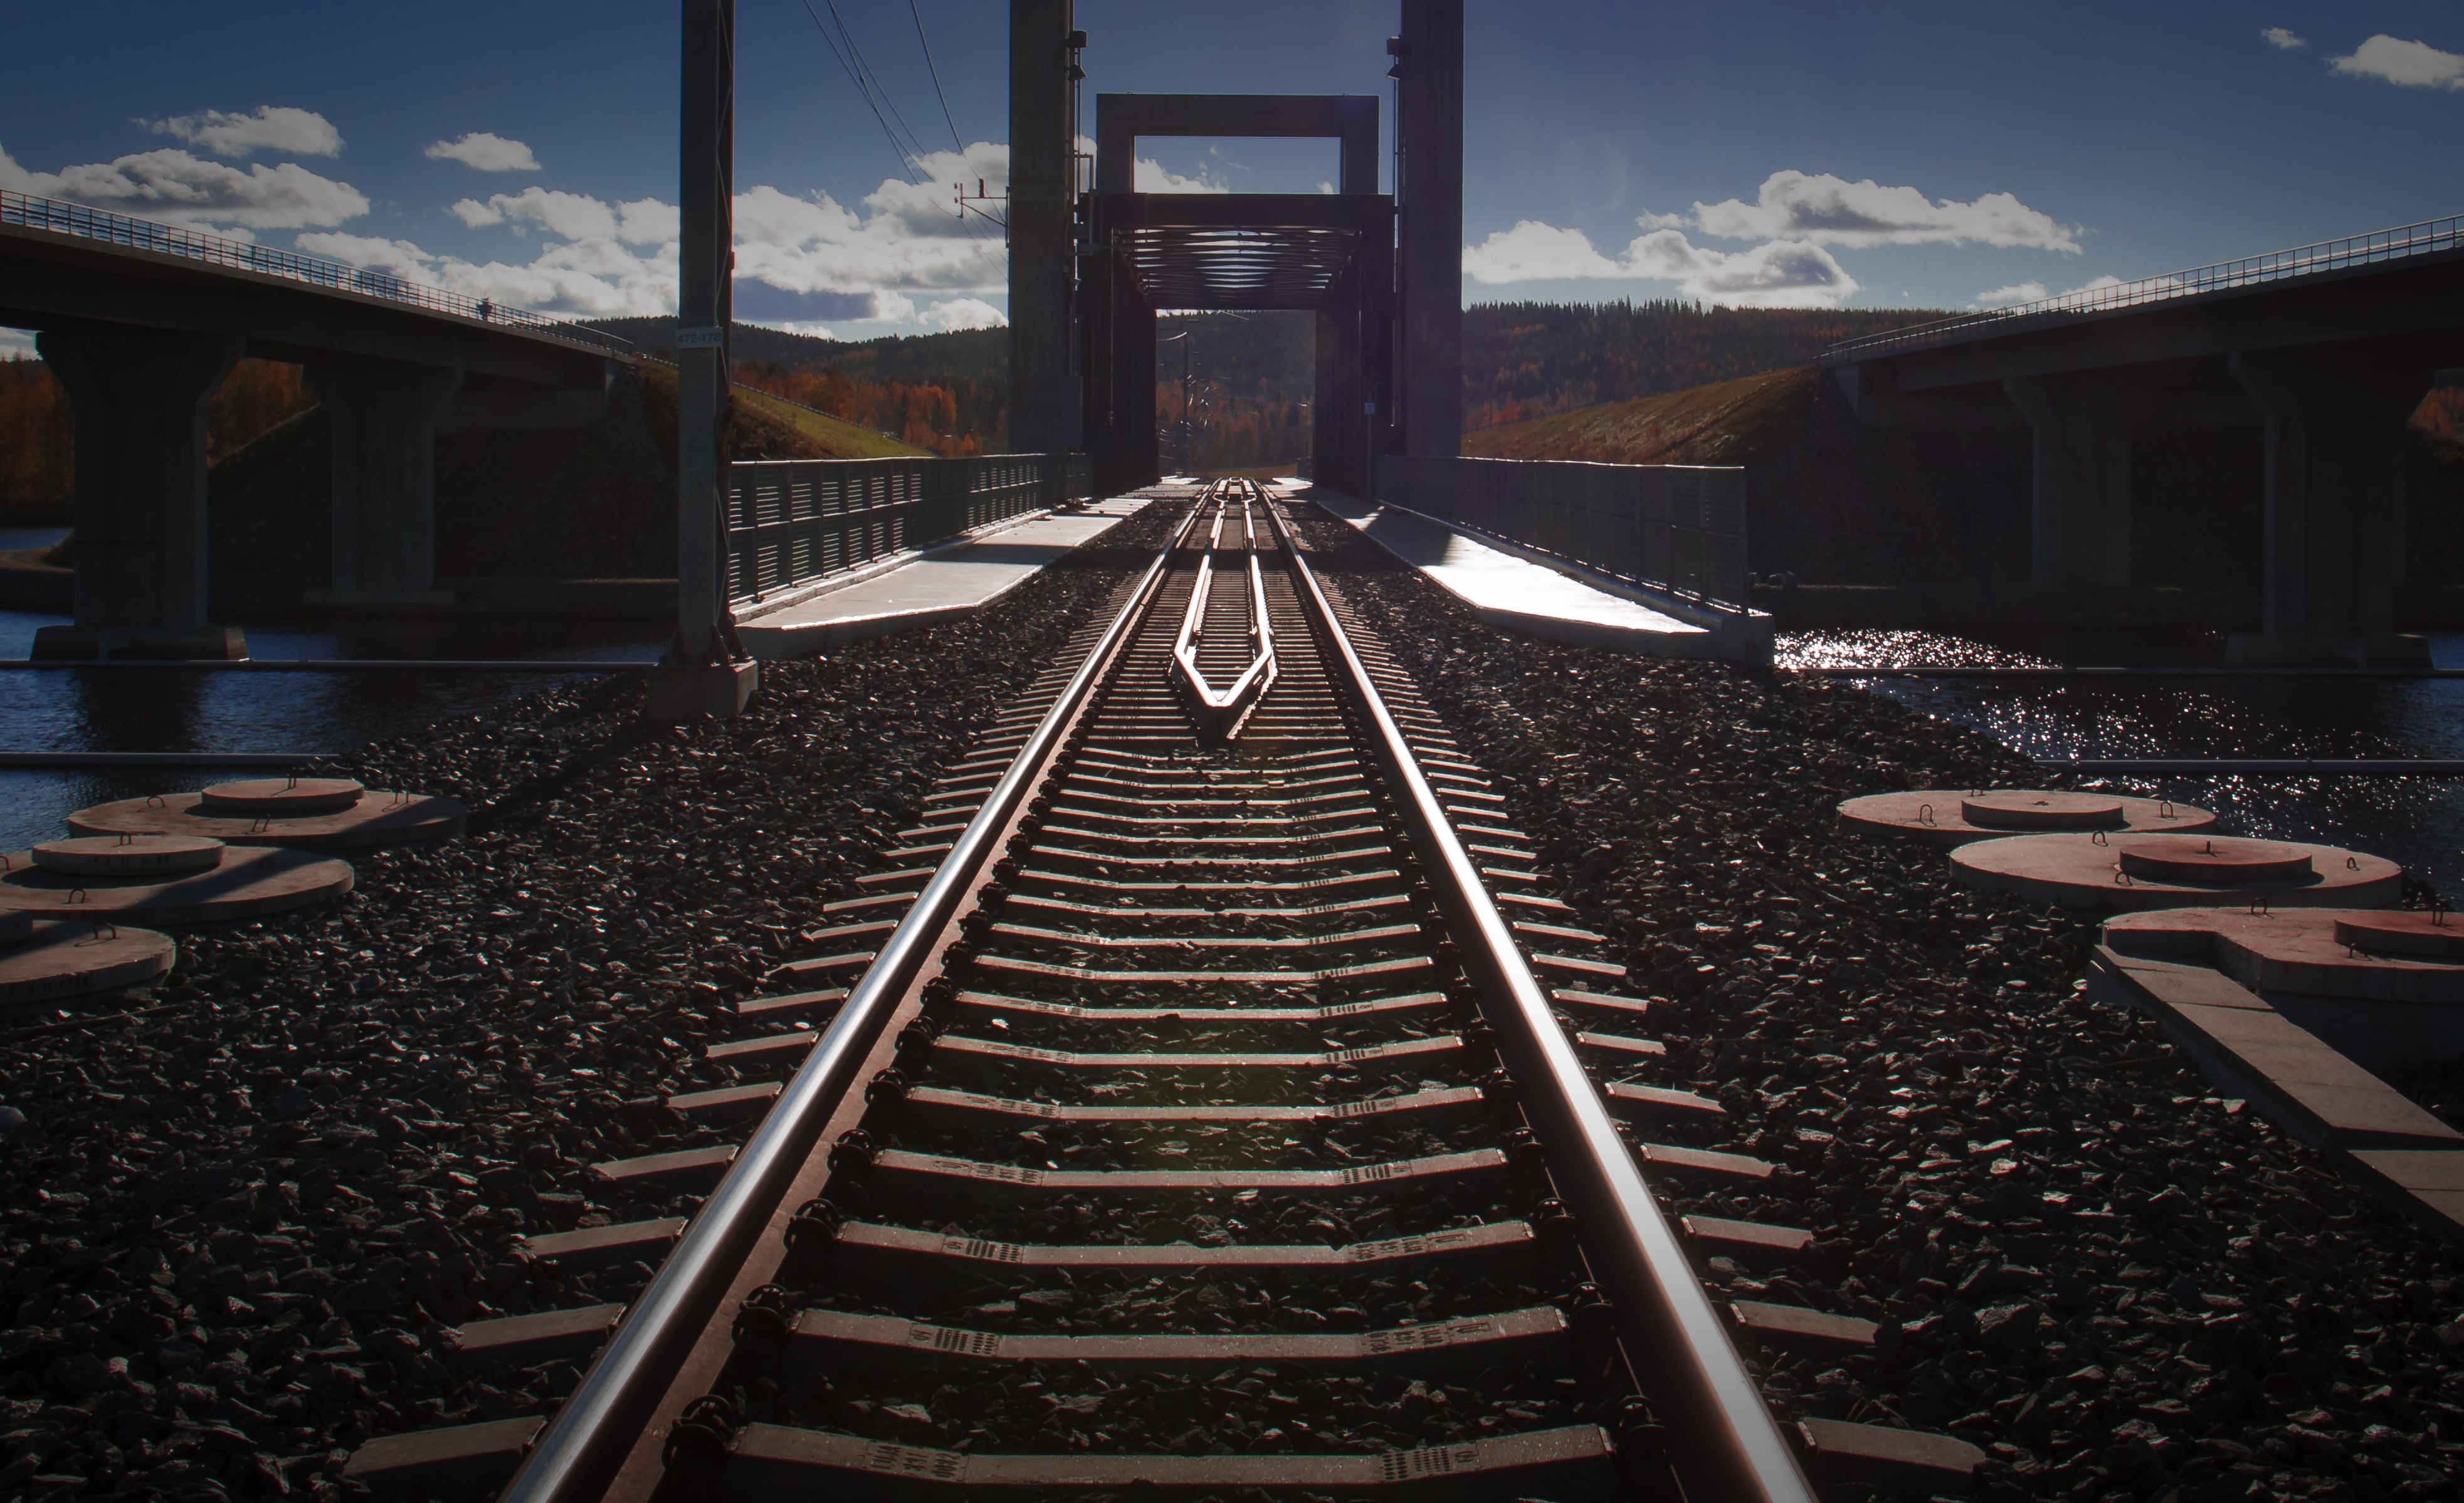
sky, sun, track, bridge, train, transport, evening, vehicle, train station, public transport, rail transport, railway track, rolling stock